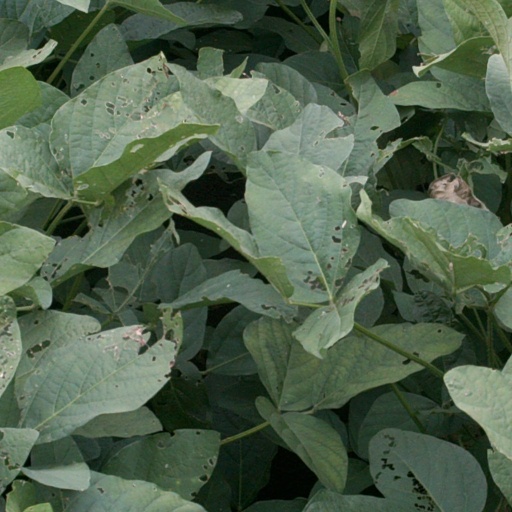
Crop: soybean